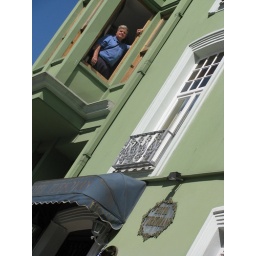
Dick in window of our Turkamon Hotel looking out to blue mosque.